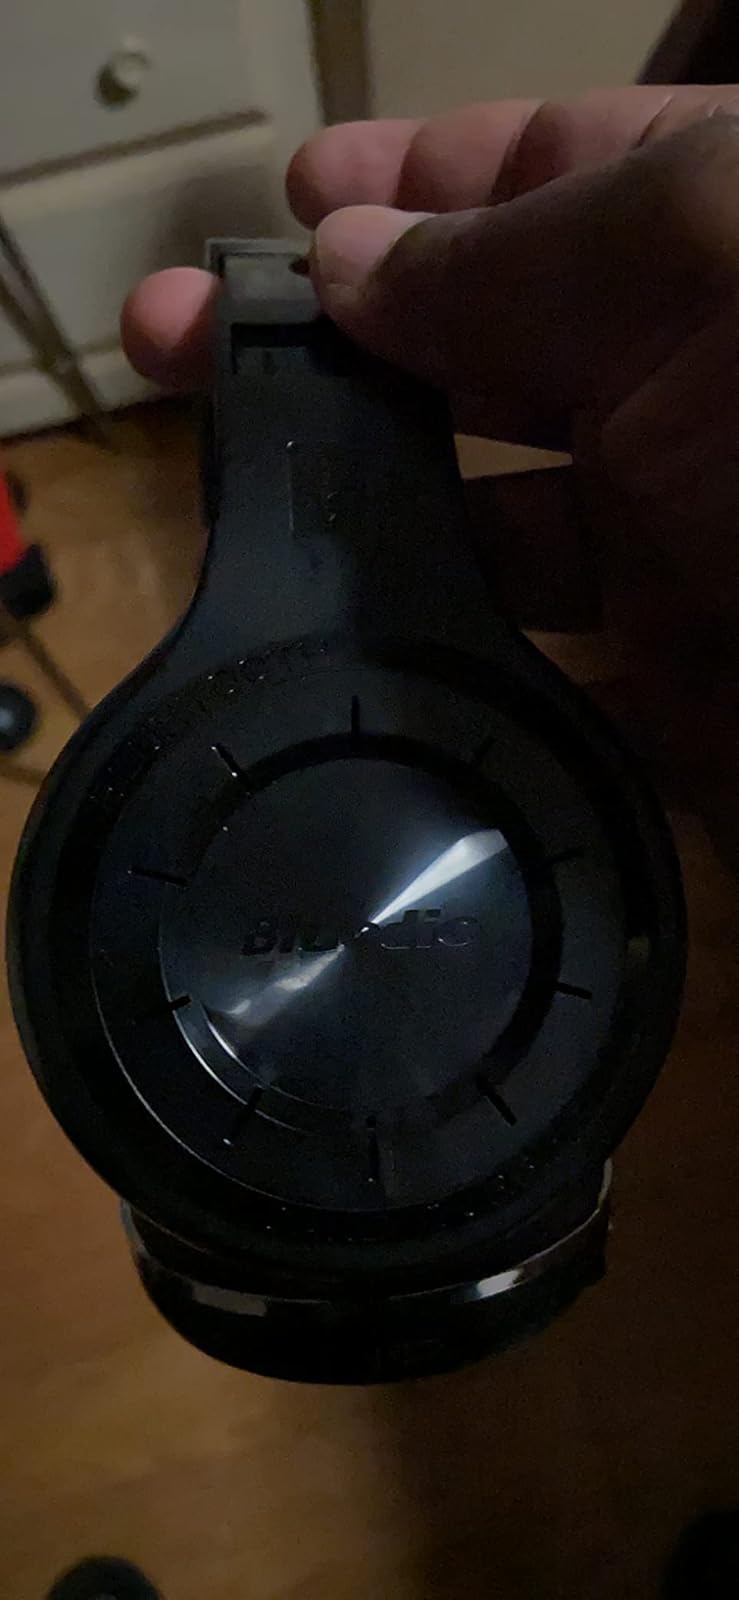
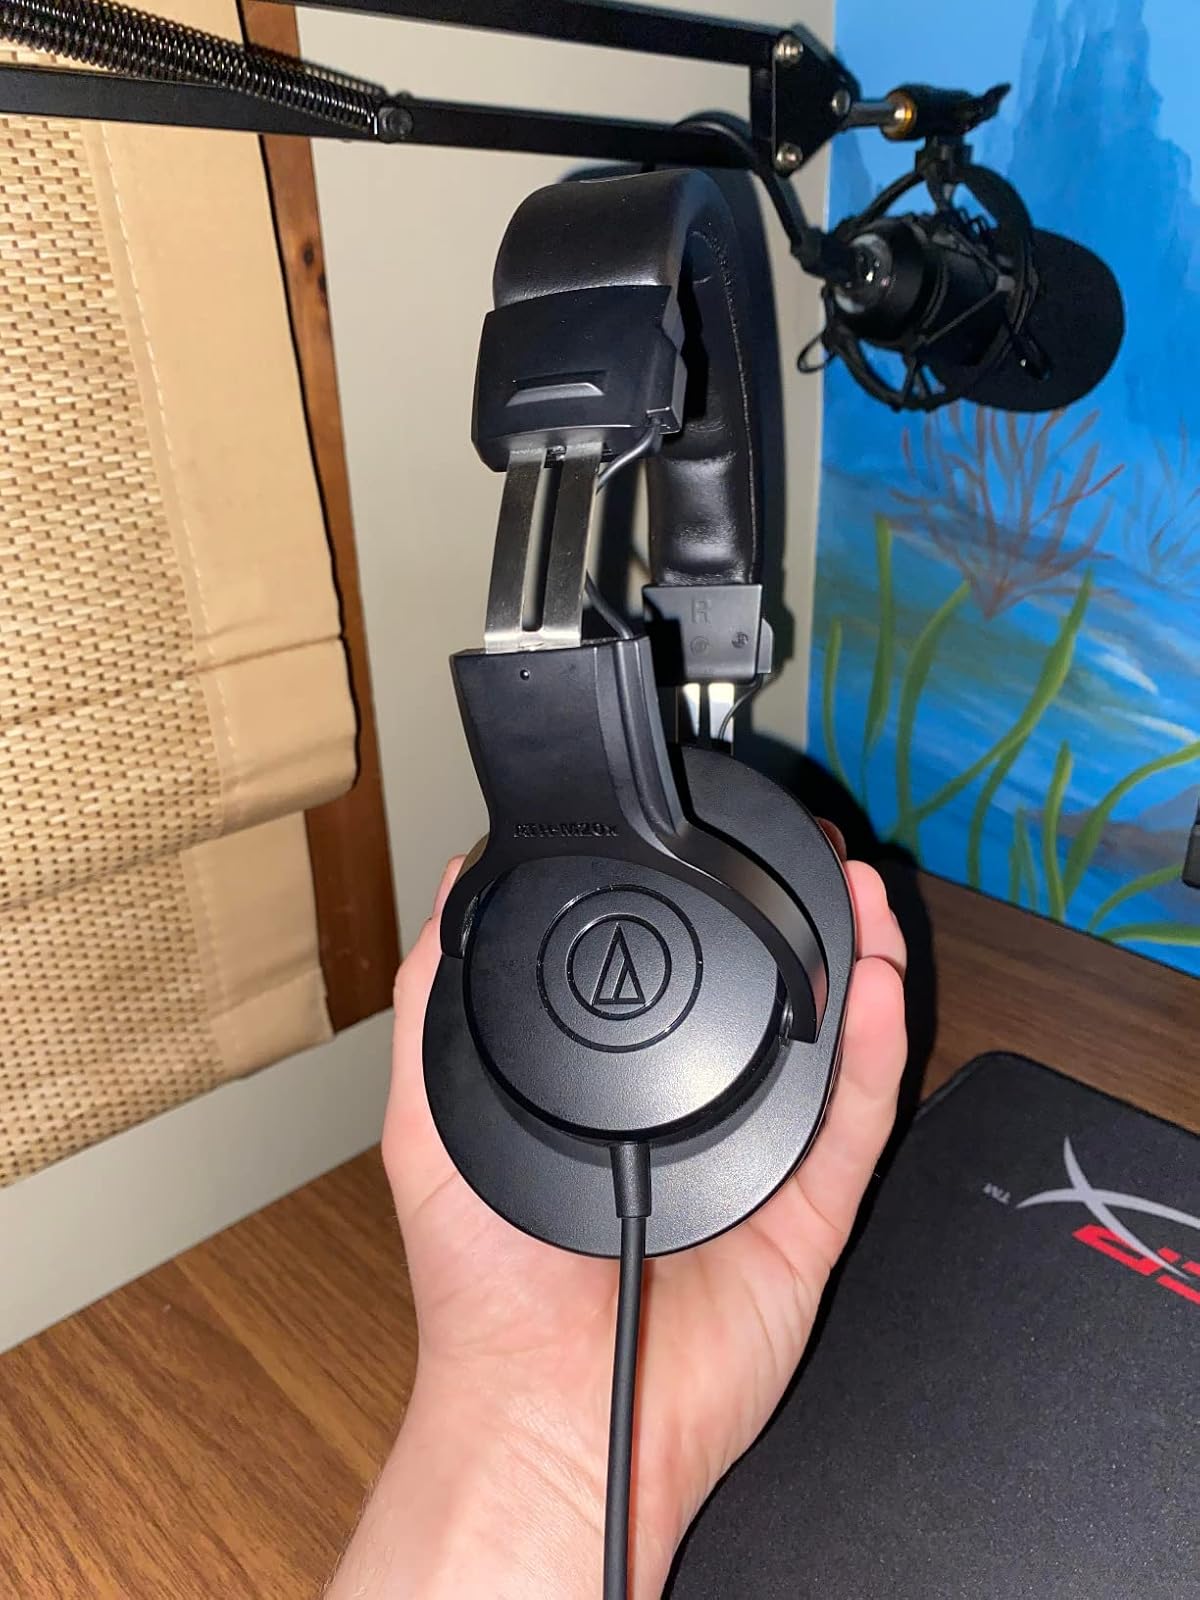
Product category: headphones
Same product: no